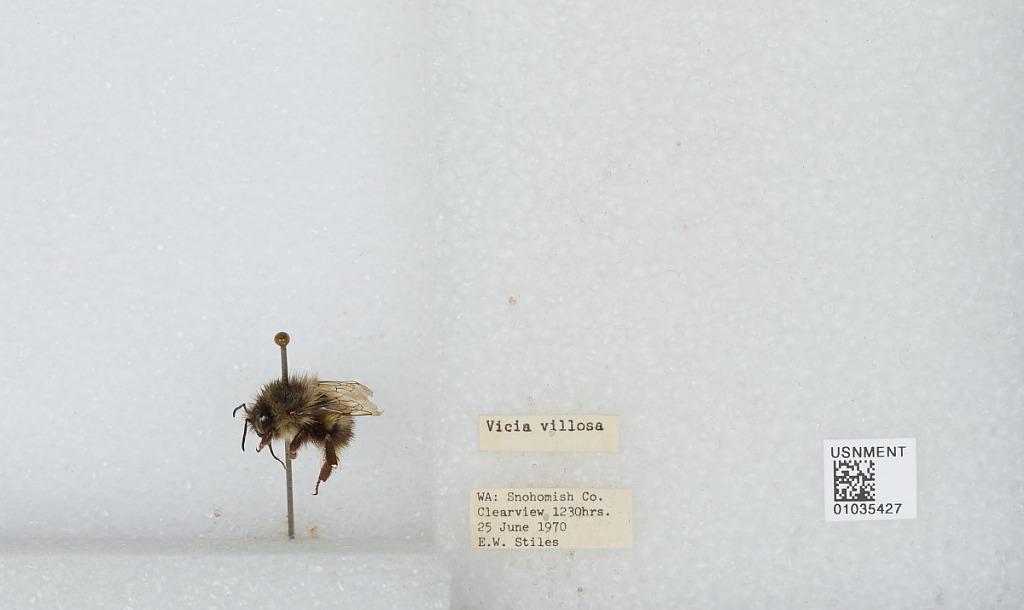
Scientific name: Bombus (Pyrobombus) mixtus Cresson
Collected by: E. Stiles
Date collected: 1970-6-25
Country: United States
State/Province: Washington
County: Snohomish
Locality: Clearview
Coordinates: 47.8292, -122.145